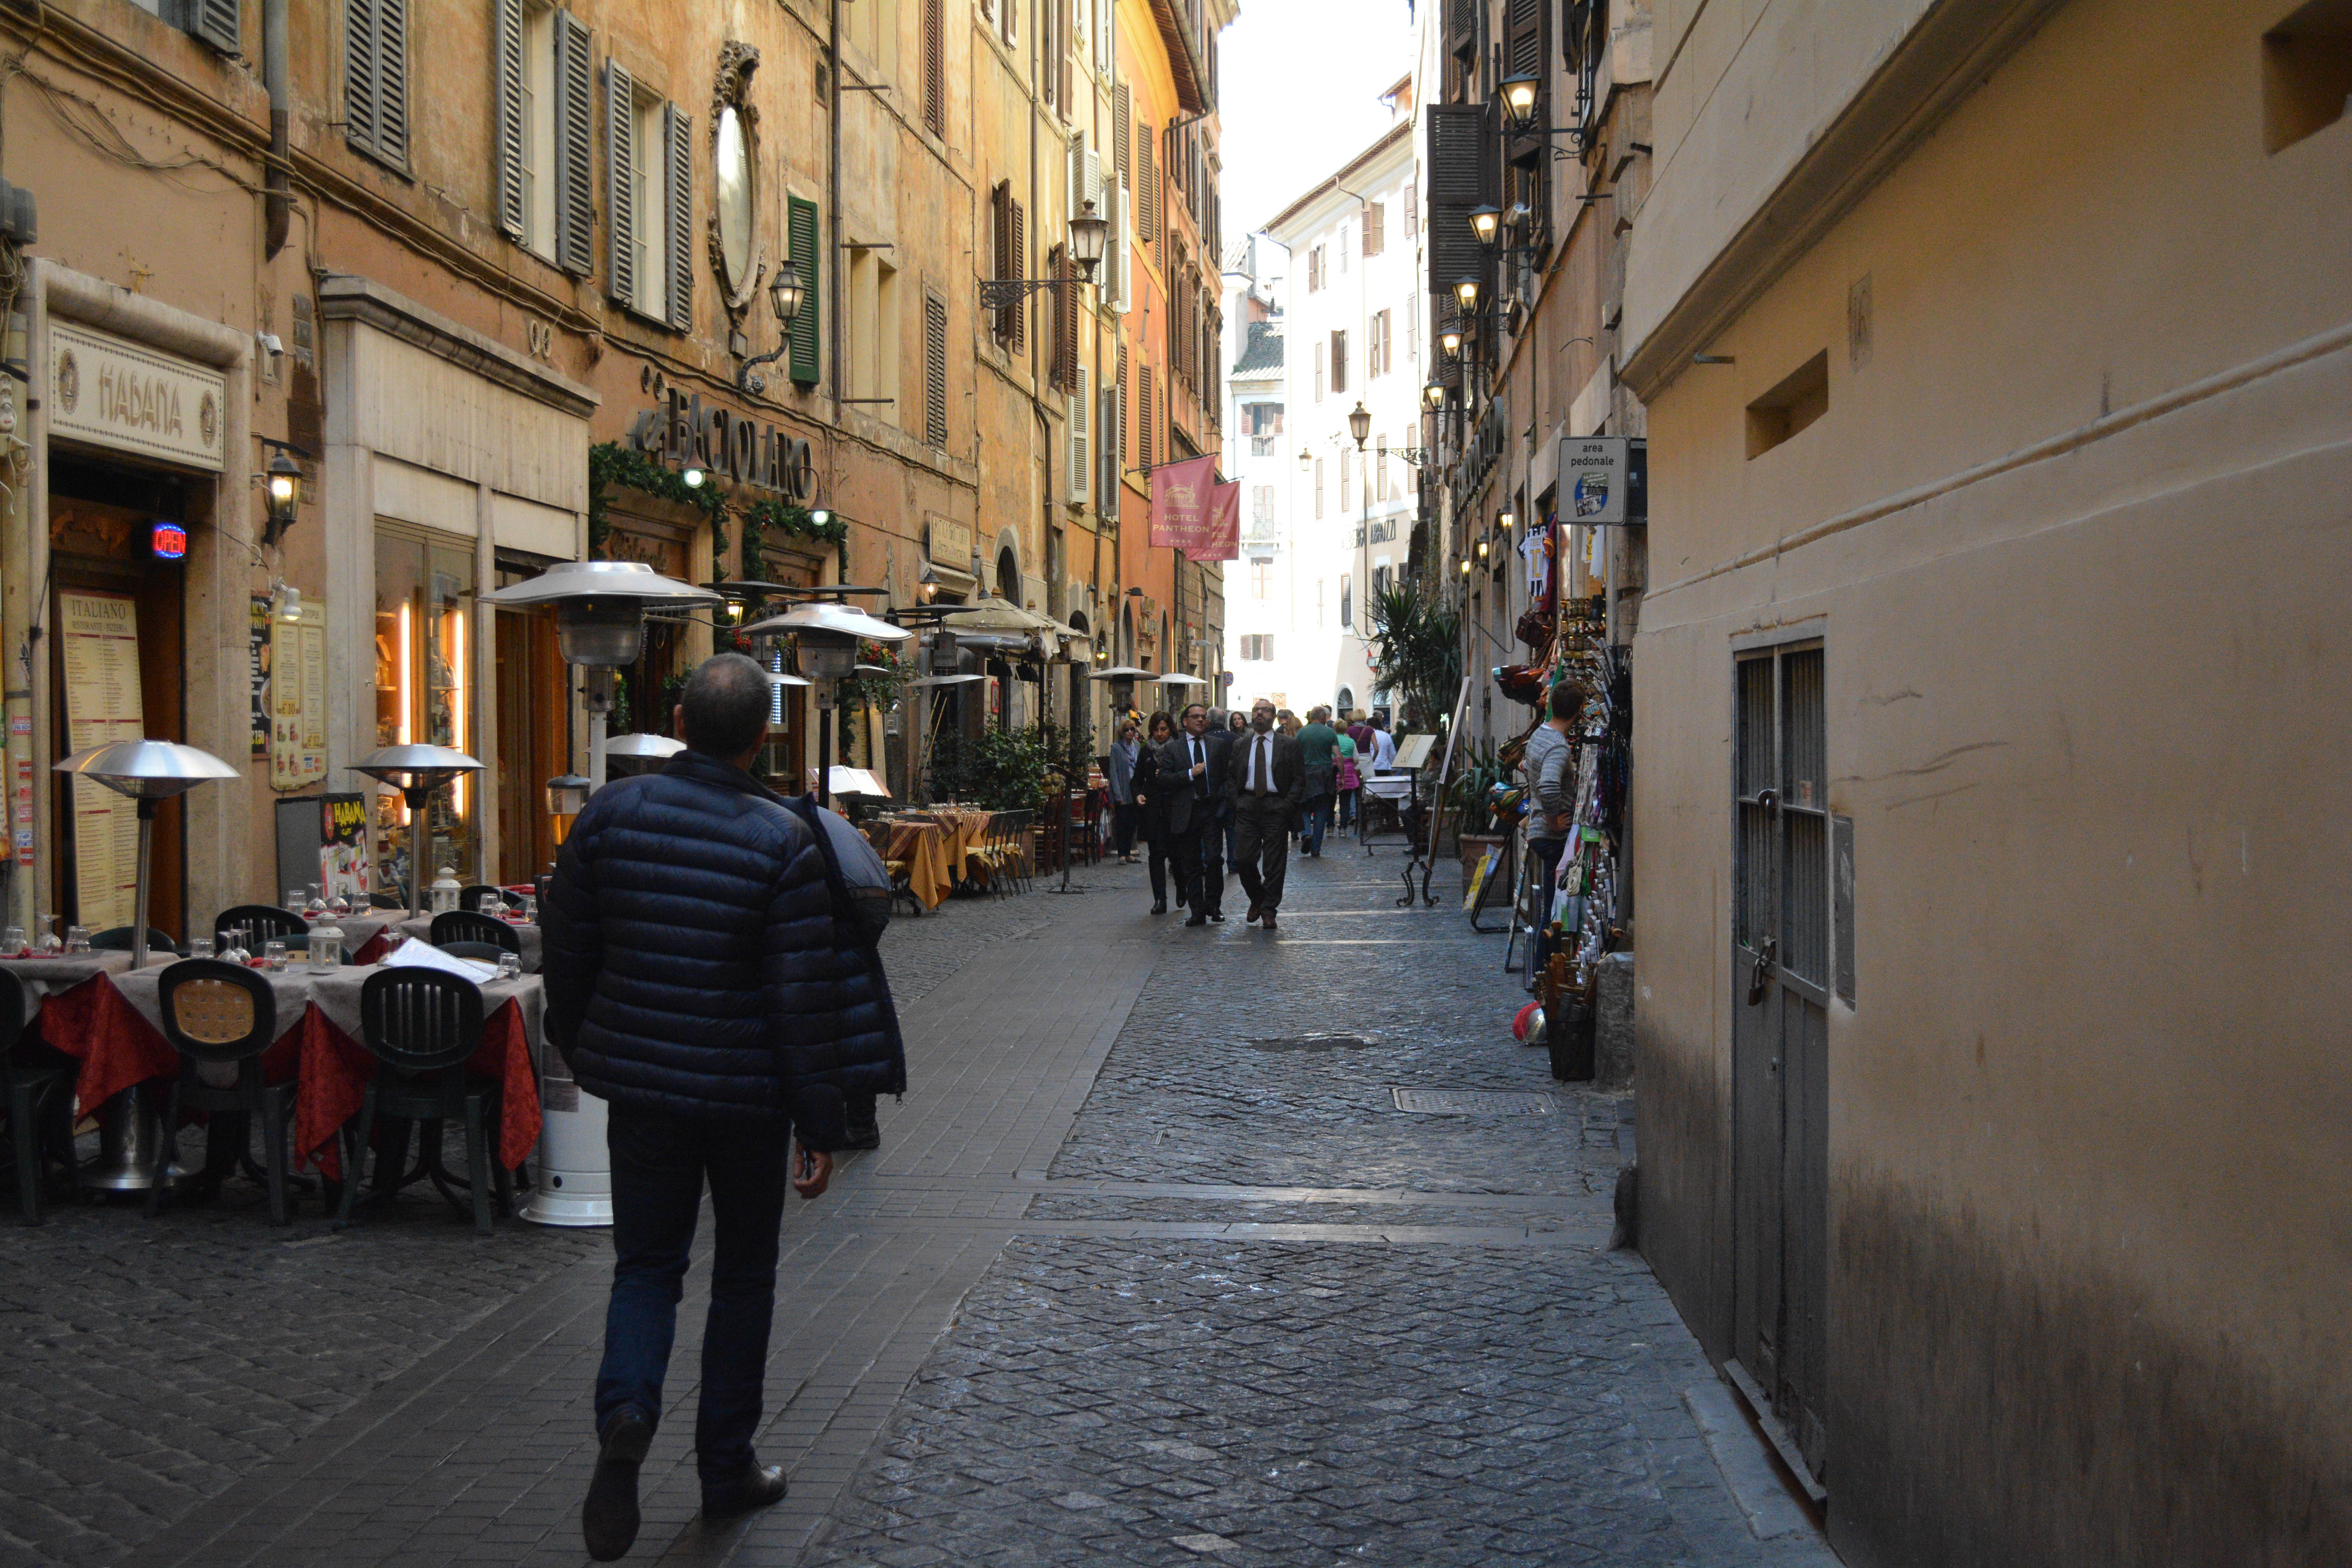
pedestrian, road, street, town, alley, city, downtown, lane, infrastructure, neighbourhood, urban area, human settlement